Pablo Fanque House

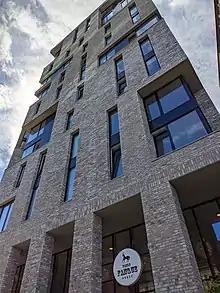
The building, as seen from All Saints Green.

The building is made up of five blocks which increase in height, ranging from eight stories to fourteen at its peak. The façade of the building consists of light-coloured brick and dark-coloured metal infill panels. The building uses stone wool insulation to improve energy efficiency. The student common room is located on the top floor of the building. At the rear of the building are 54 cycle parking spaces, as well as a courtyard which faces the Aviva office buildings.